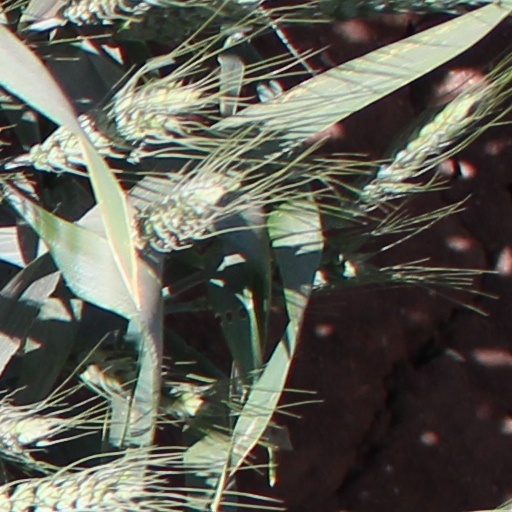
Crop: wheat